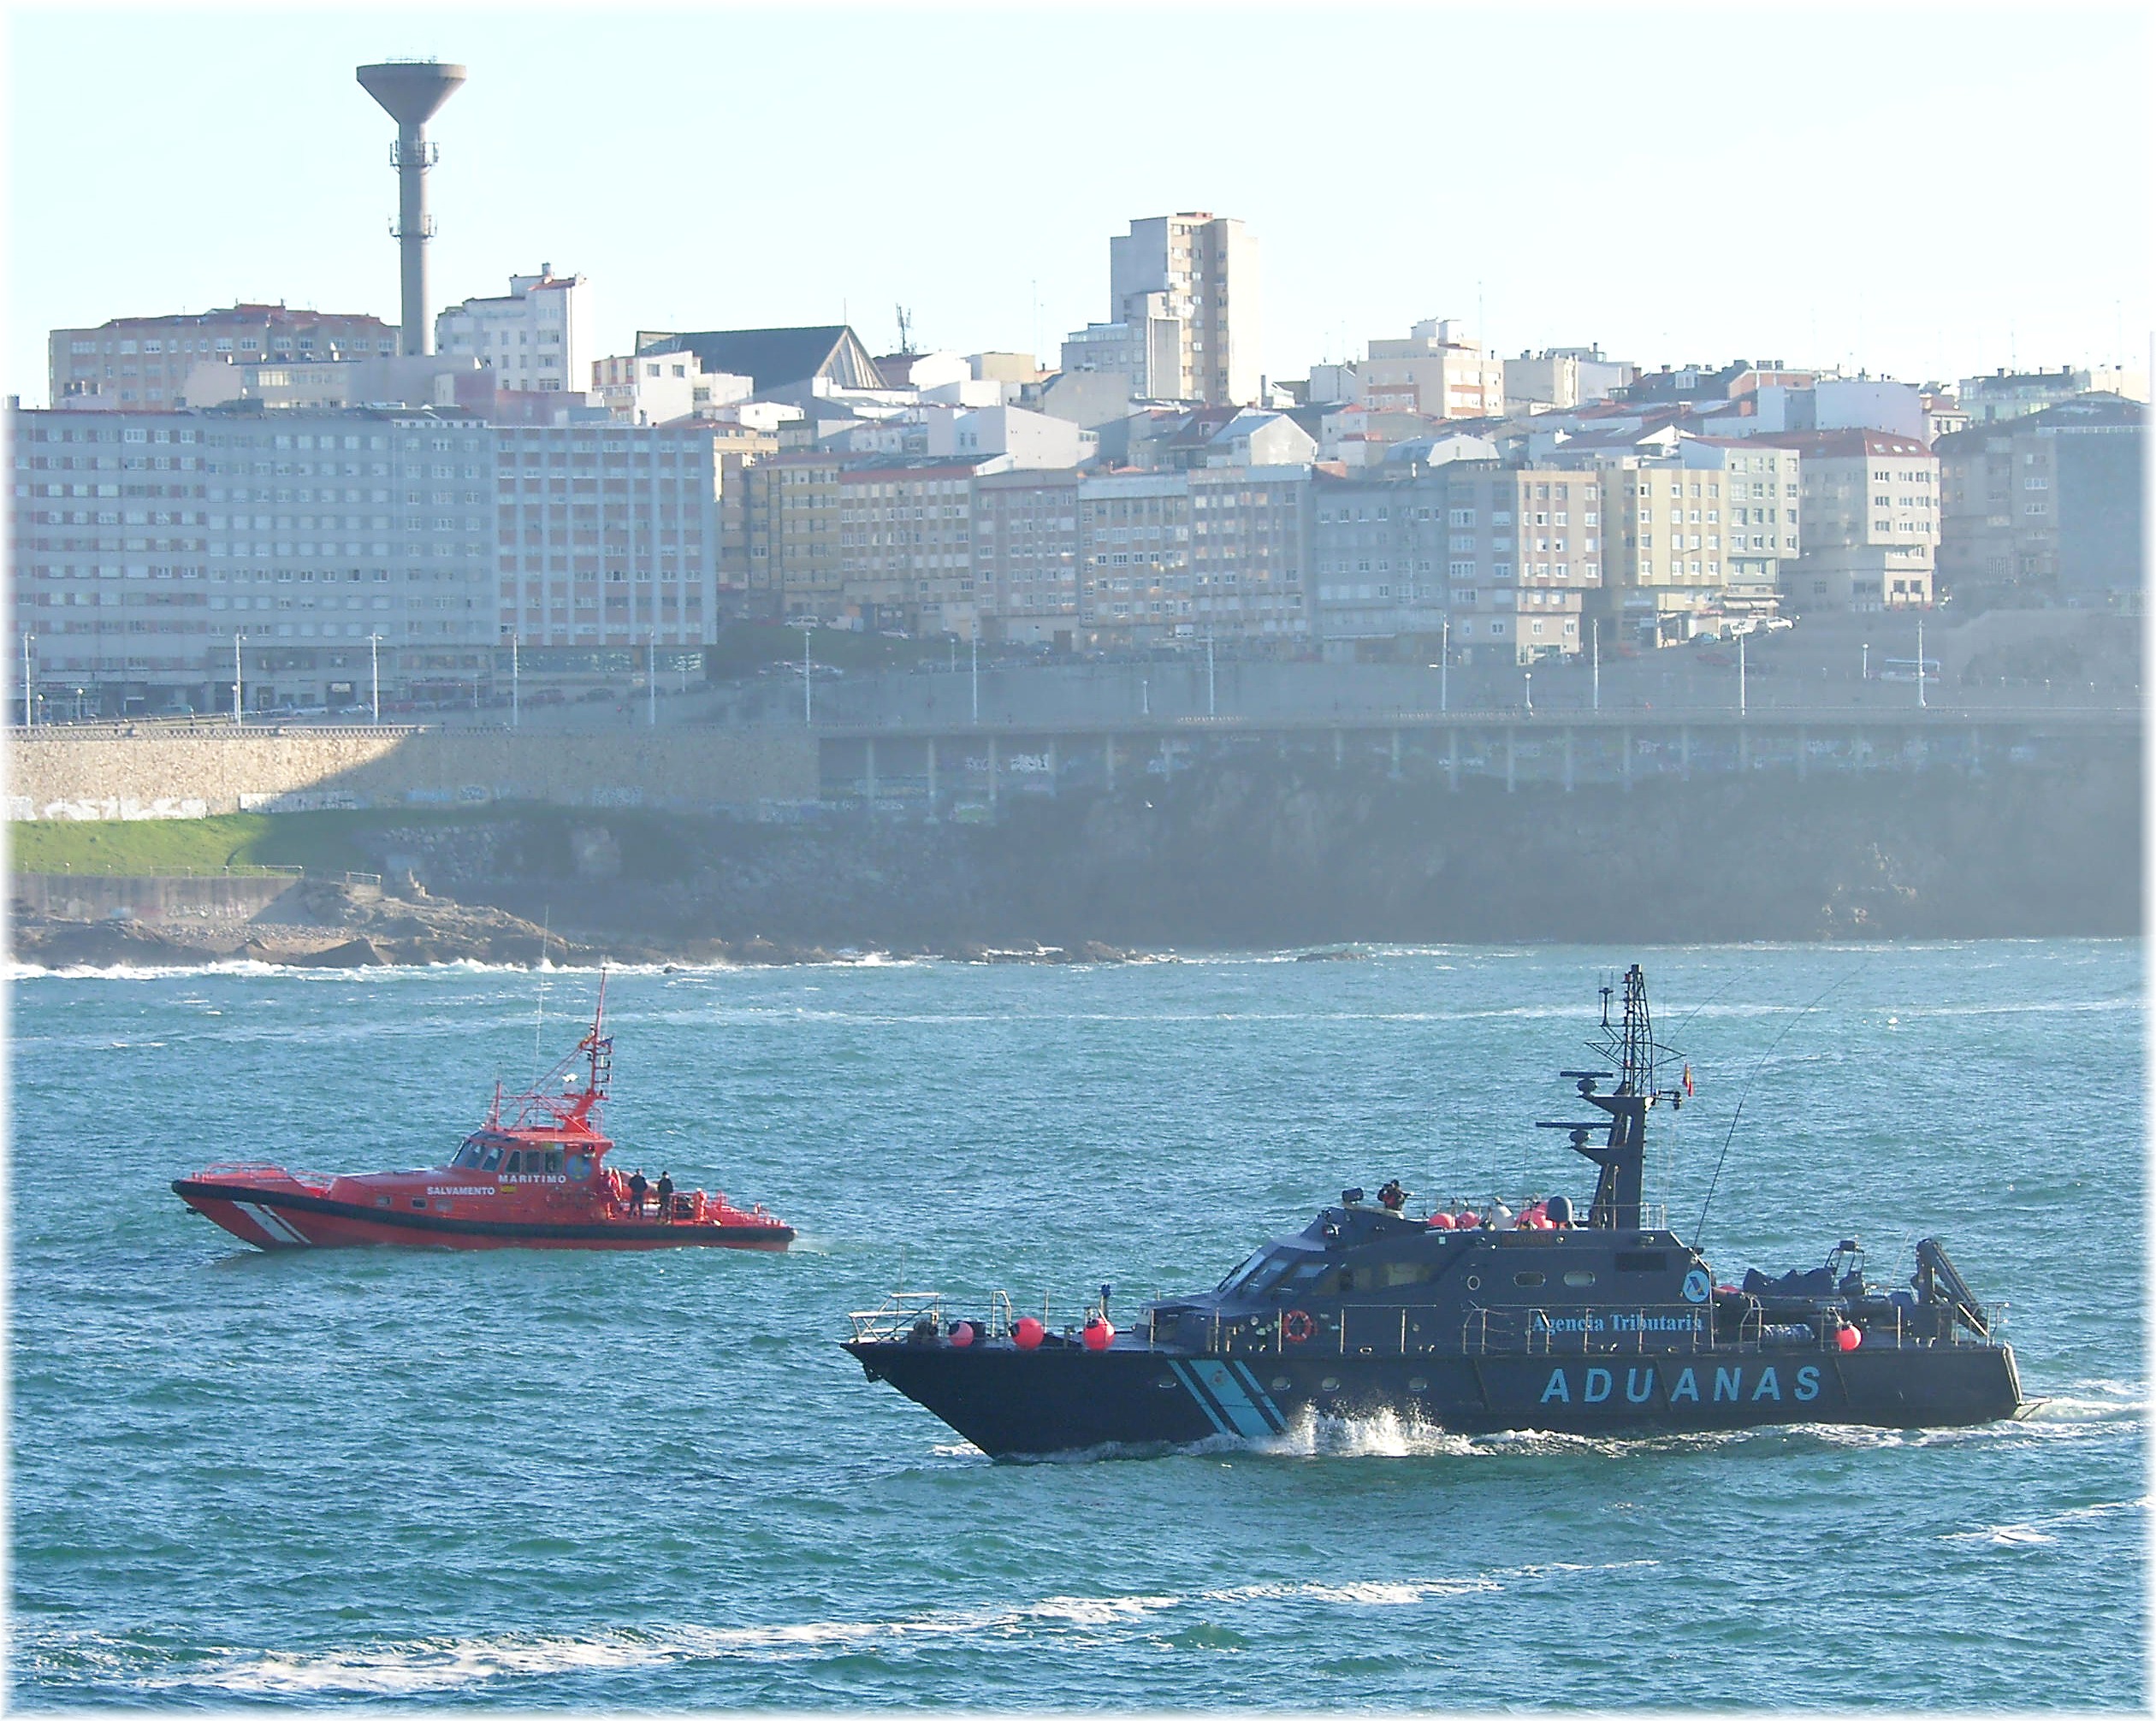
sea, boat, ship, europe, vehicle, cargo ship, spain, europa, mar, agua, galicia, costa, acorua, lacorua, oceano, navy, tugboat, watercraft, espana, corua, galiza, auga, embarcaciones, marineras, galice, paseomaritimo, navegar, barcos, embarcacions, marieiras, container ship, destroyer, freight transport, tank ship